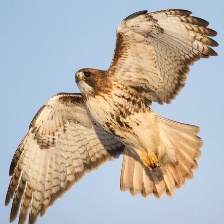
Species: RED TAILED HAWK
Scientific name: BUTEO JAMAICENSIS